Answer in natural language. How many Dressers are visible in the scene? Choose between the following options: 3, 4, 1, 0 or 2
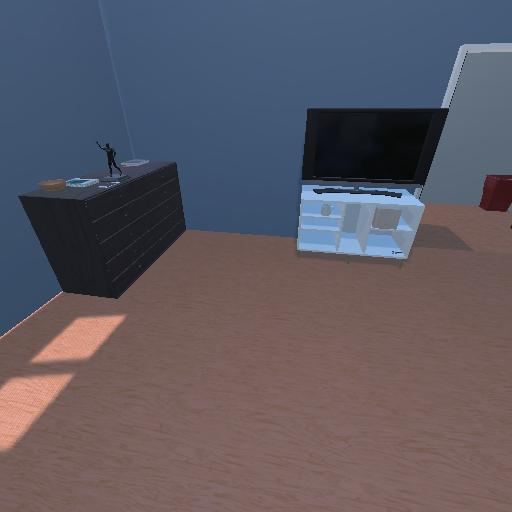
<answer>1</answer>